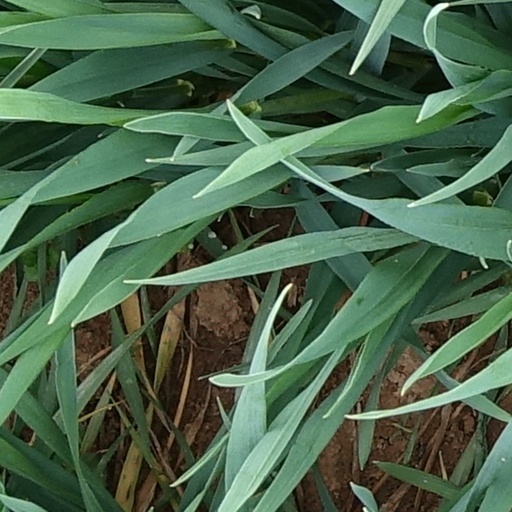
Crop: wheat